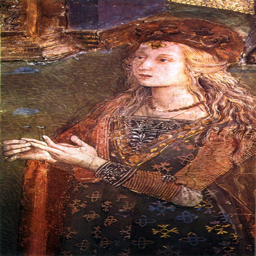
probable portrait of person by painting artist